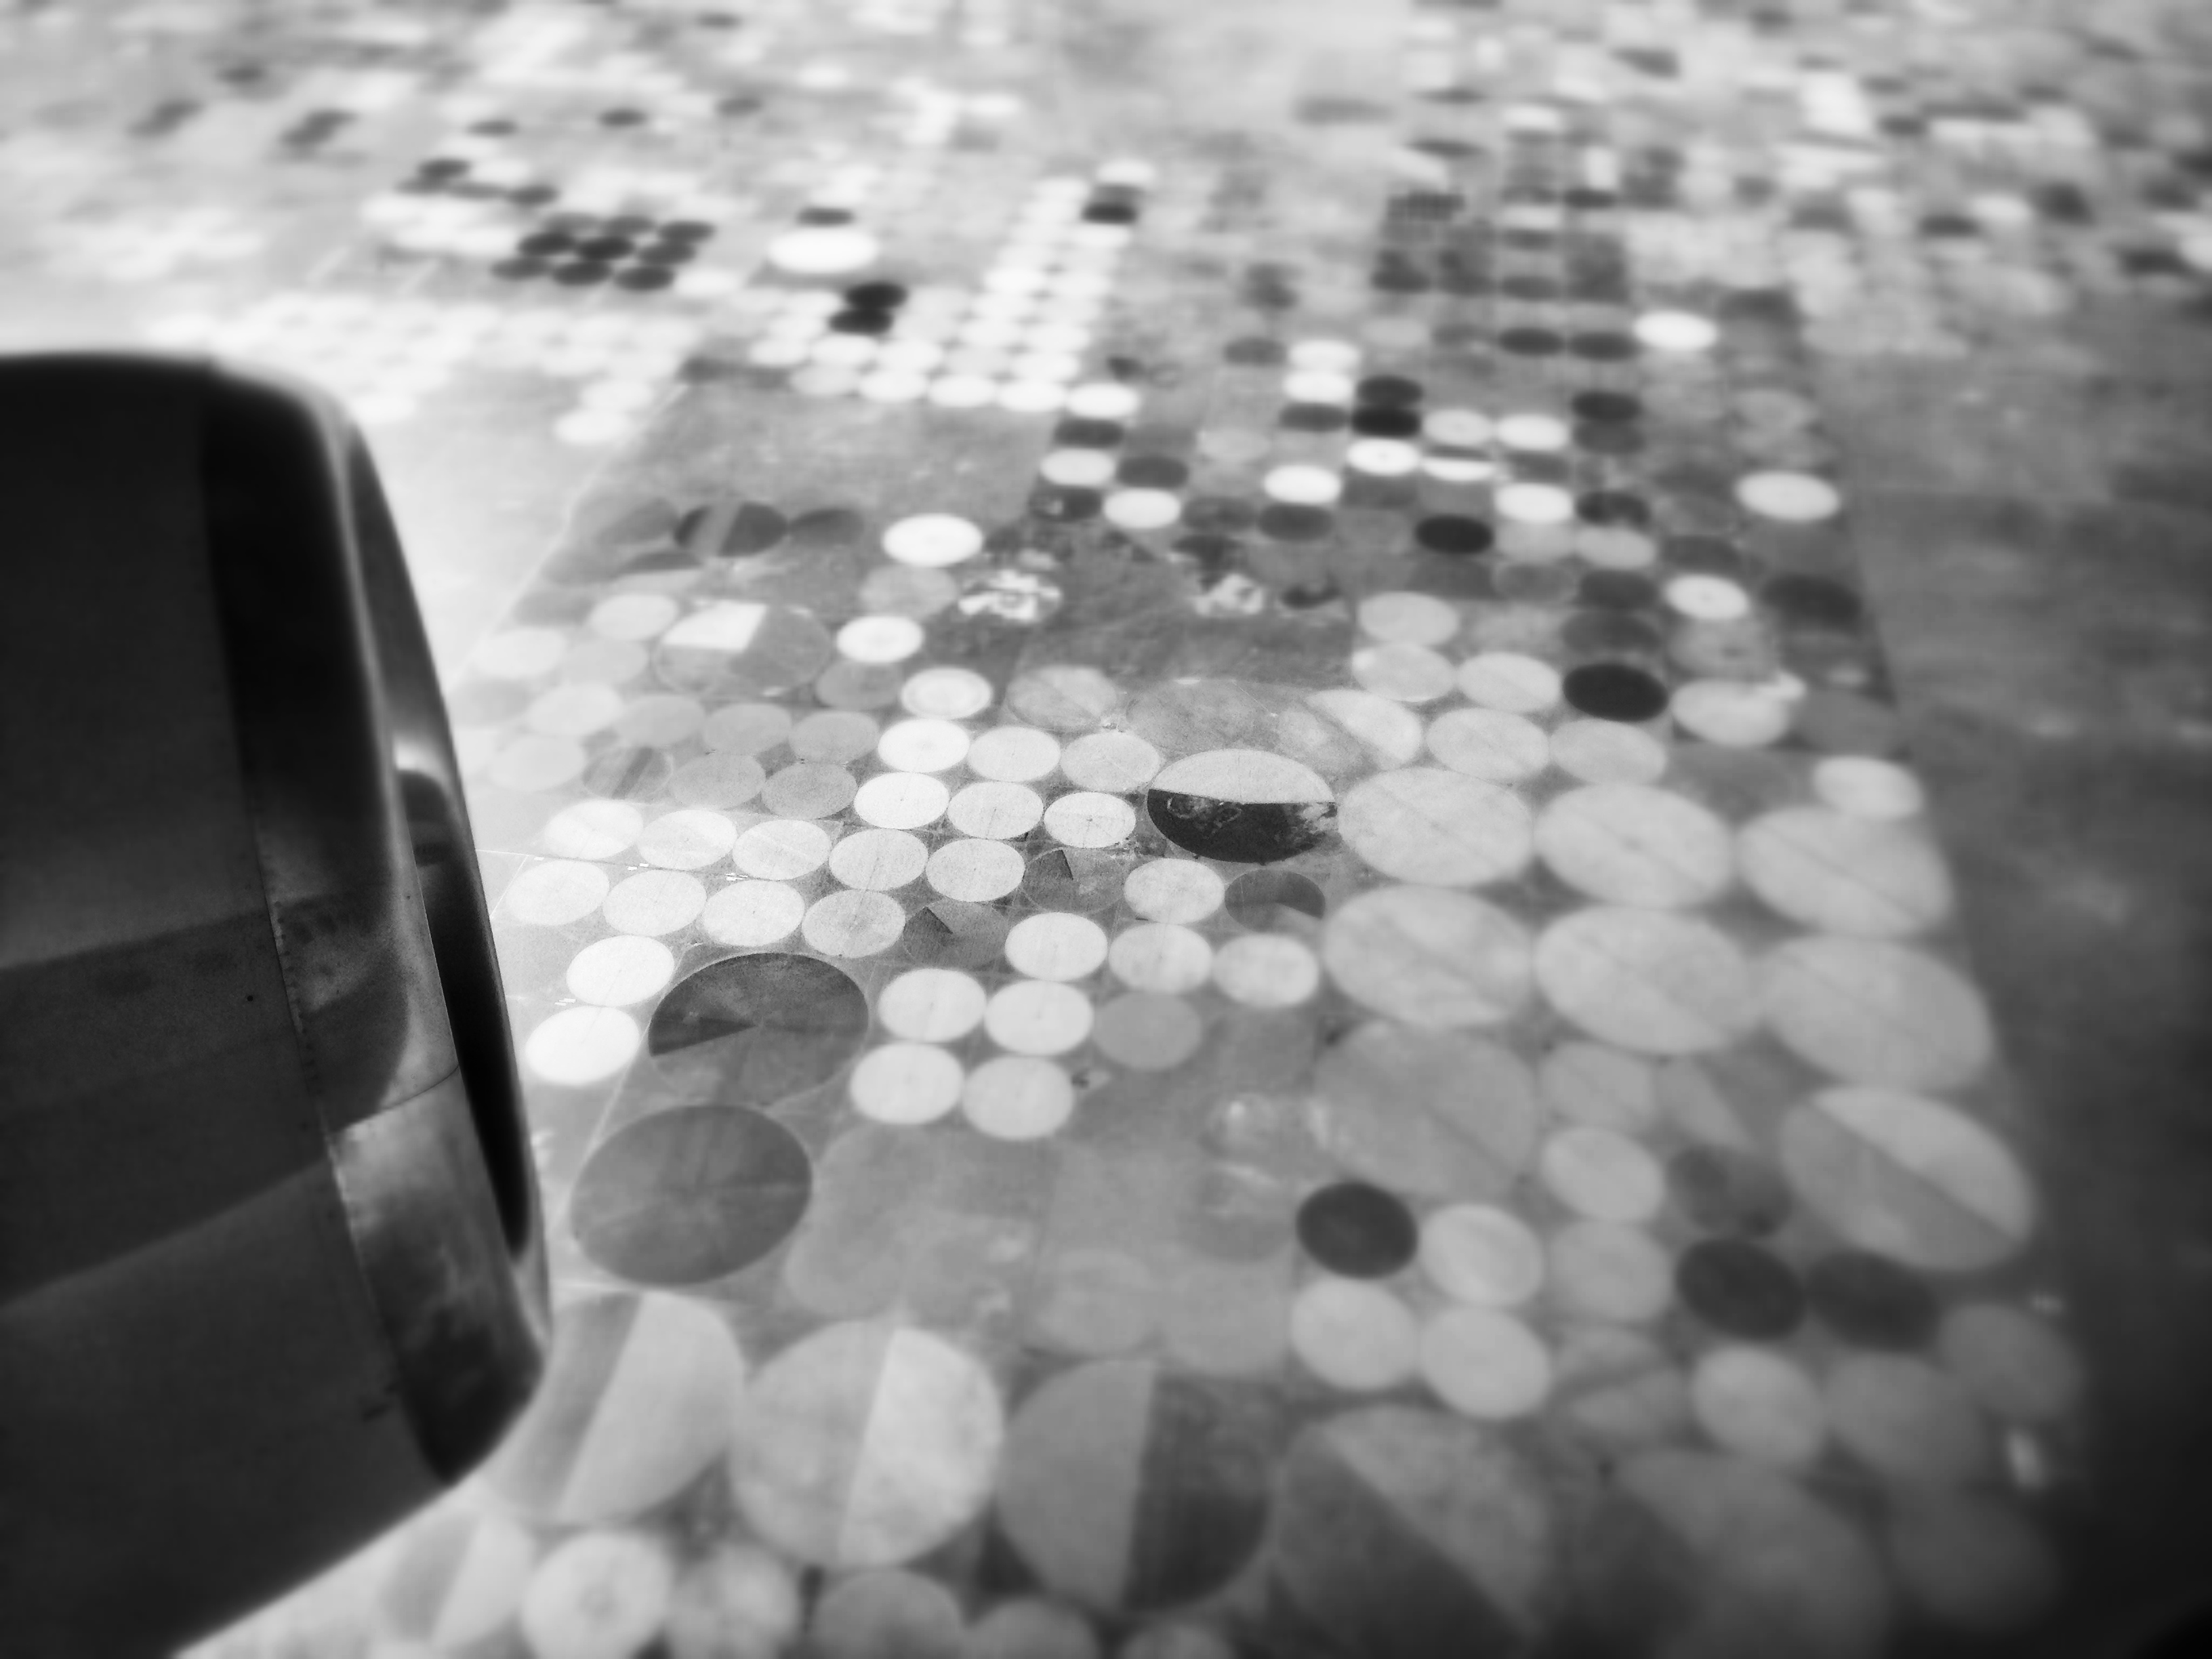
black and white, white, photography, black, monochrome, circle, uploadedbyflickrmobile, shape, monochrome photography